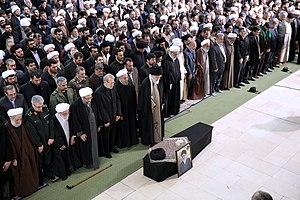
La prière funéraire est une prière obligatoire pour tout musulman avant son enterrement. Cette prière est différente des prières classiques en islam.